SMS Seydlitz

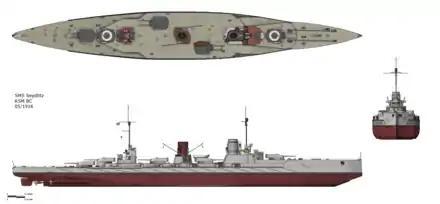
, drawn in her 1916 configuration

was long at the waterline, and overall. The ship had a beam of , which was increased to with anti-torpedo nets equipped. She had a draft of forward and aft. displaced as designed, which increased to at full load. had a double bottom for 76 percent of the length of the hull. Her hull was divided into seventeen watertight compartments. The entire structure consisted of Siemens-Martin mild steel. All internal decks were fitted with linoleum, while the external decks were layered with teak planking.